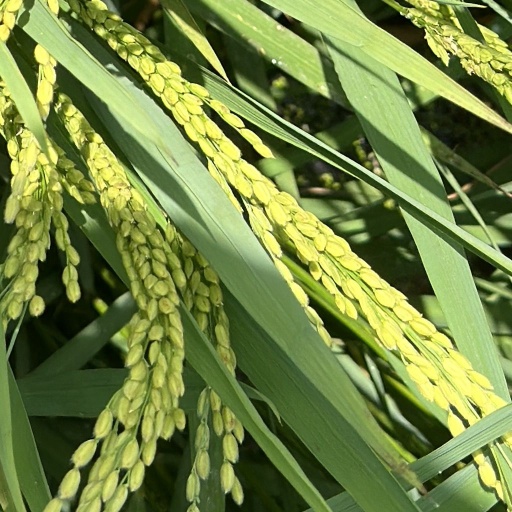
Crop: rice